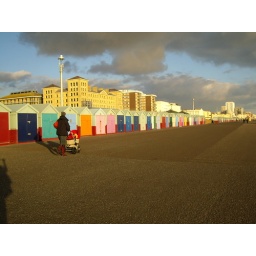
lots more beach houses in brighton